Iglesia de Santa María (Monasterio de Hermo)

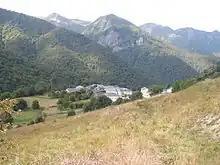
Monasterio de Hermo

Iglesia de Santa María (Monasterio de Hermo) is a church in Asturias, Spain.